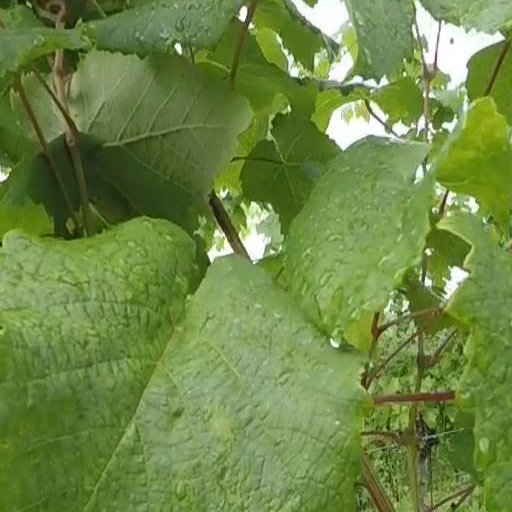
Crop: grape